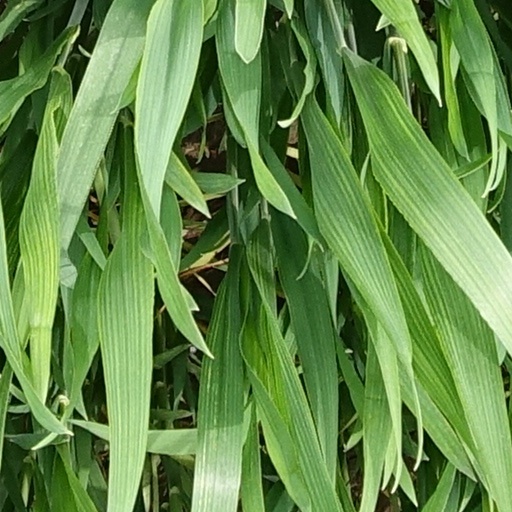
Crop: wheat